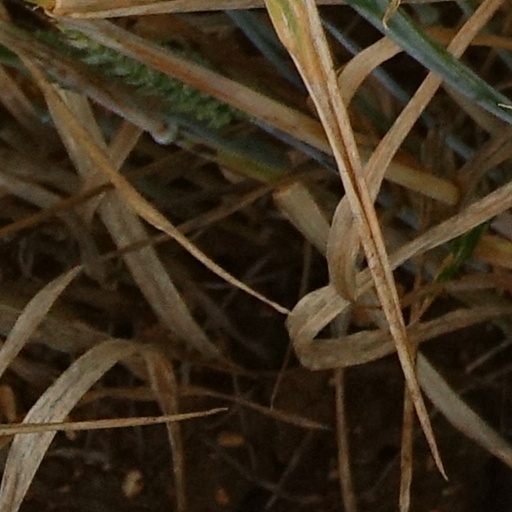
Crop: wheat